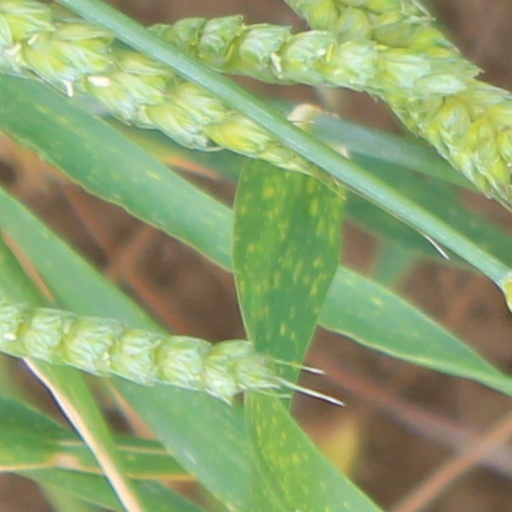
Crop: wheat